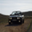
Label: automobile